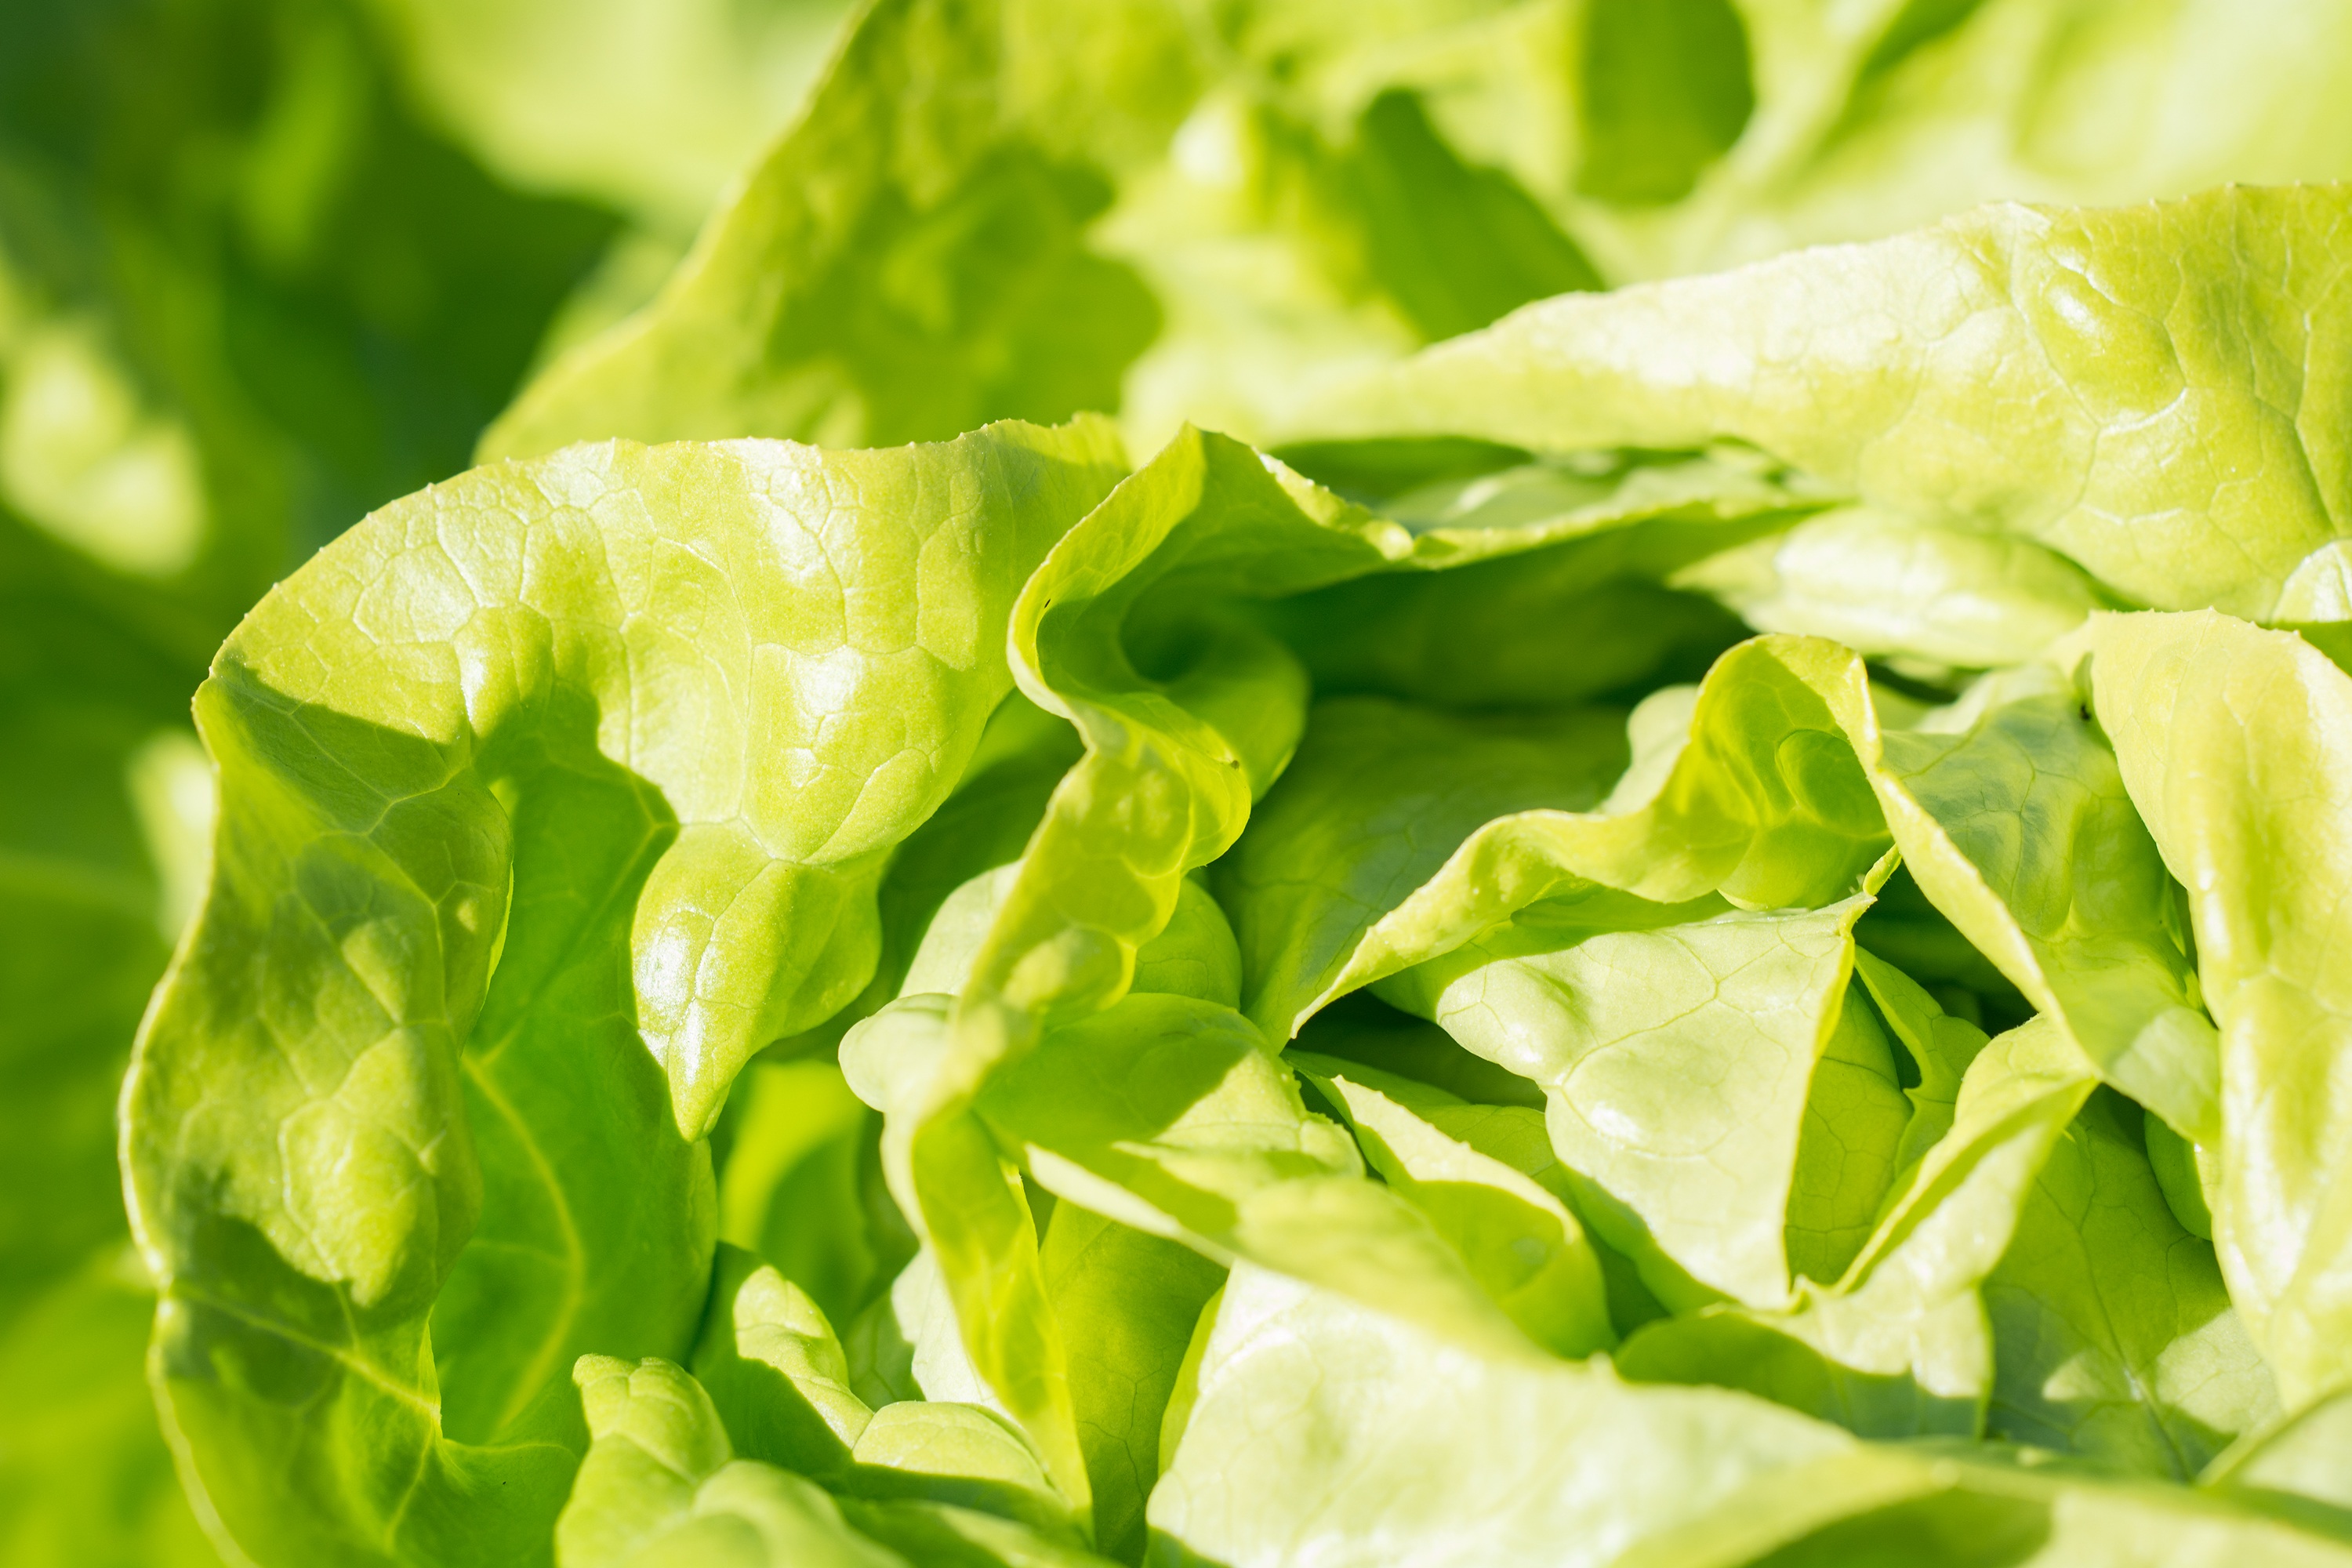
nature, plant, leaf, flower, feed, food, salad, green, herb, produce, vegetable, garden, healthy, close, eat, delicious, lettuce, nutrition, vegetables, vegetarian, horticulture, crisp, vitamins, frisch, leaf lettuce, edible, brassica, bio, raw food, vegetable garden, head of lettuce, flowering plant, health conscious, annual plant, land plant, leaf vegetable